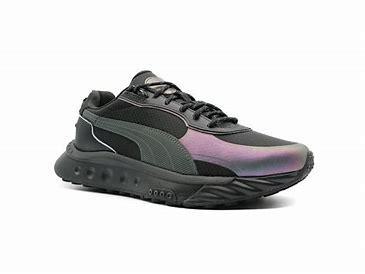
Brand: Puma
Model: Wild Rider